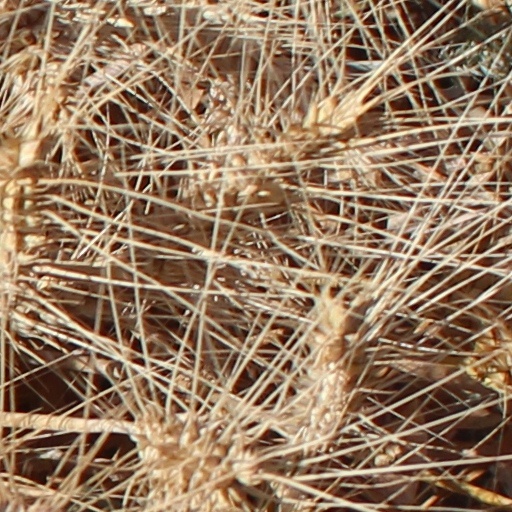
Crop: wheat